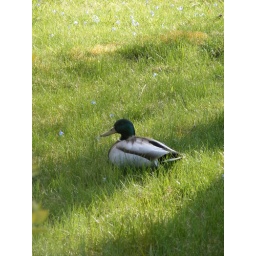
As spotted in my front lawn, through my kitchen window.